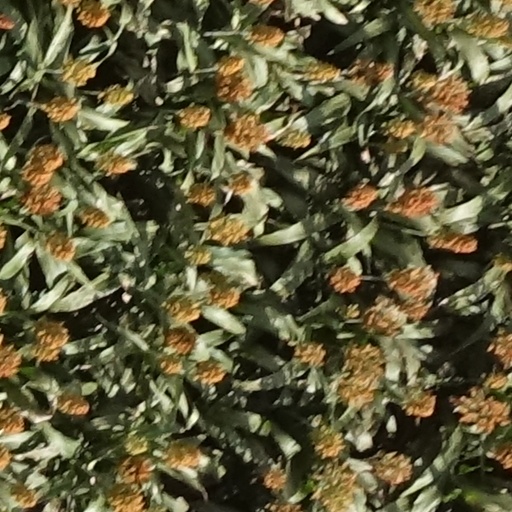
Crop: sorghum